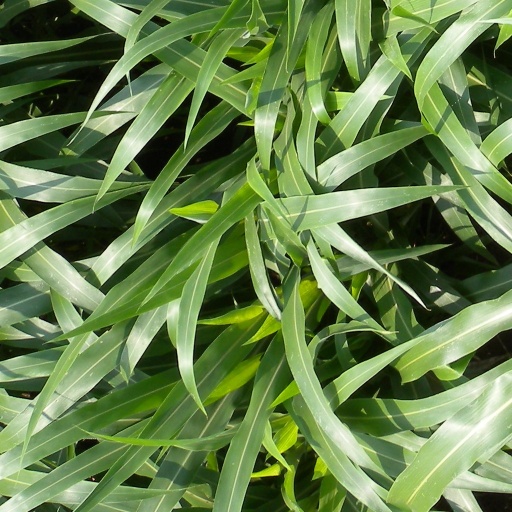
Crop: sorghum